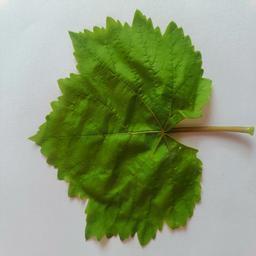
Label: Healthy Leaves